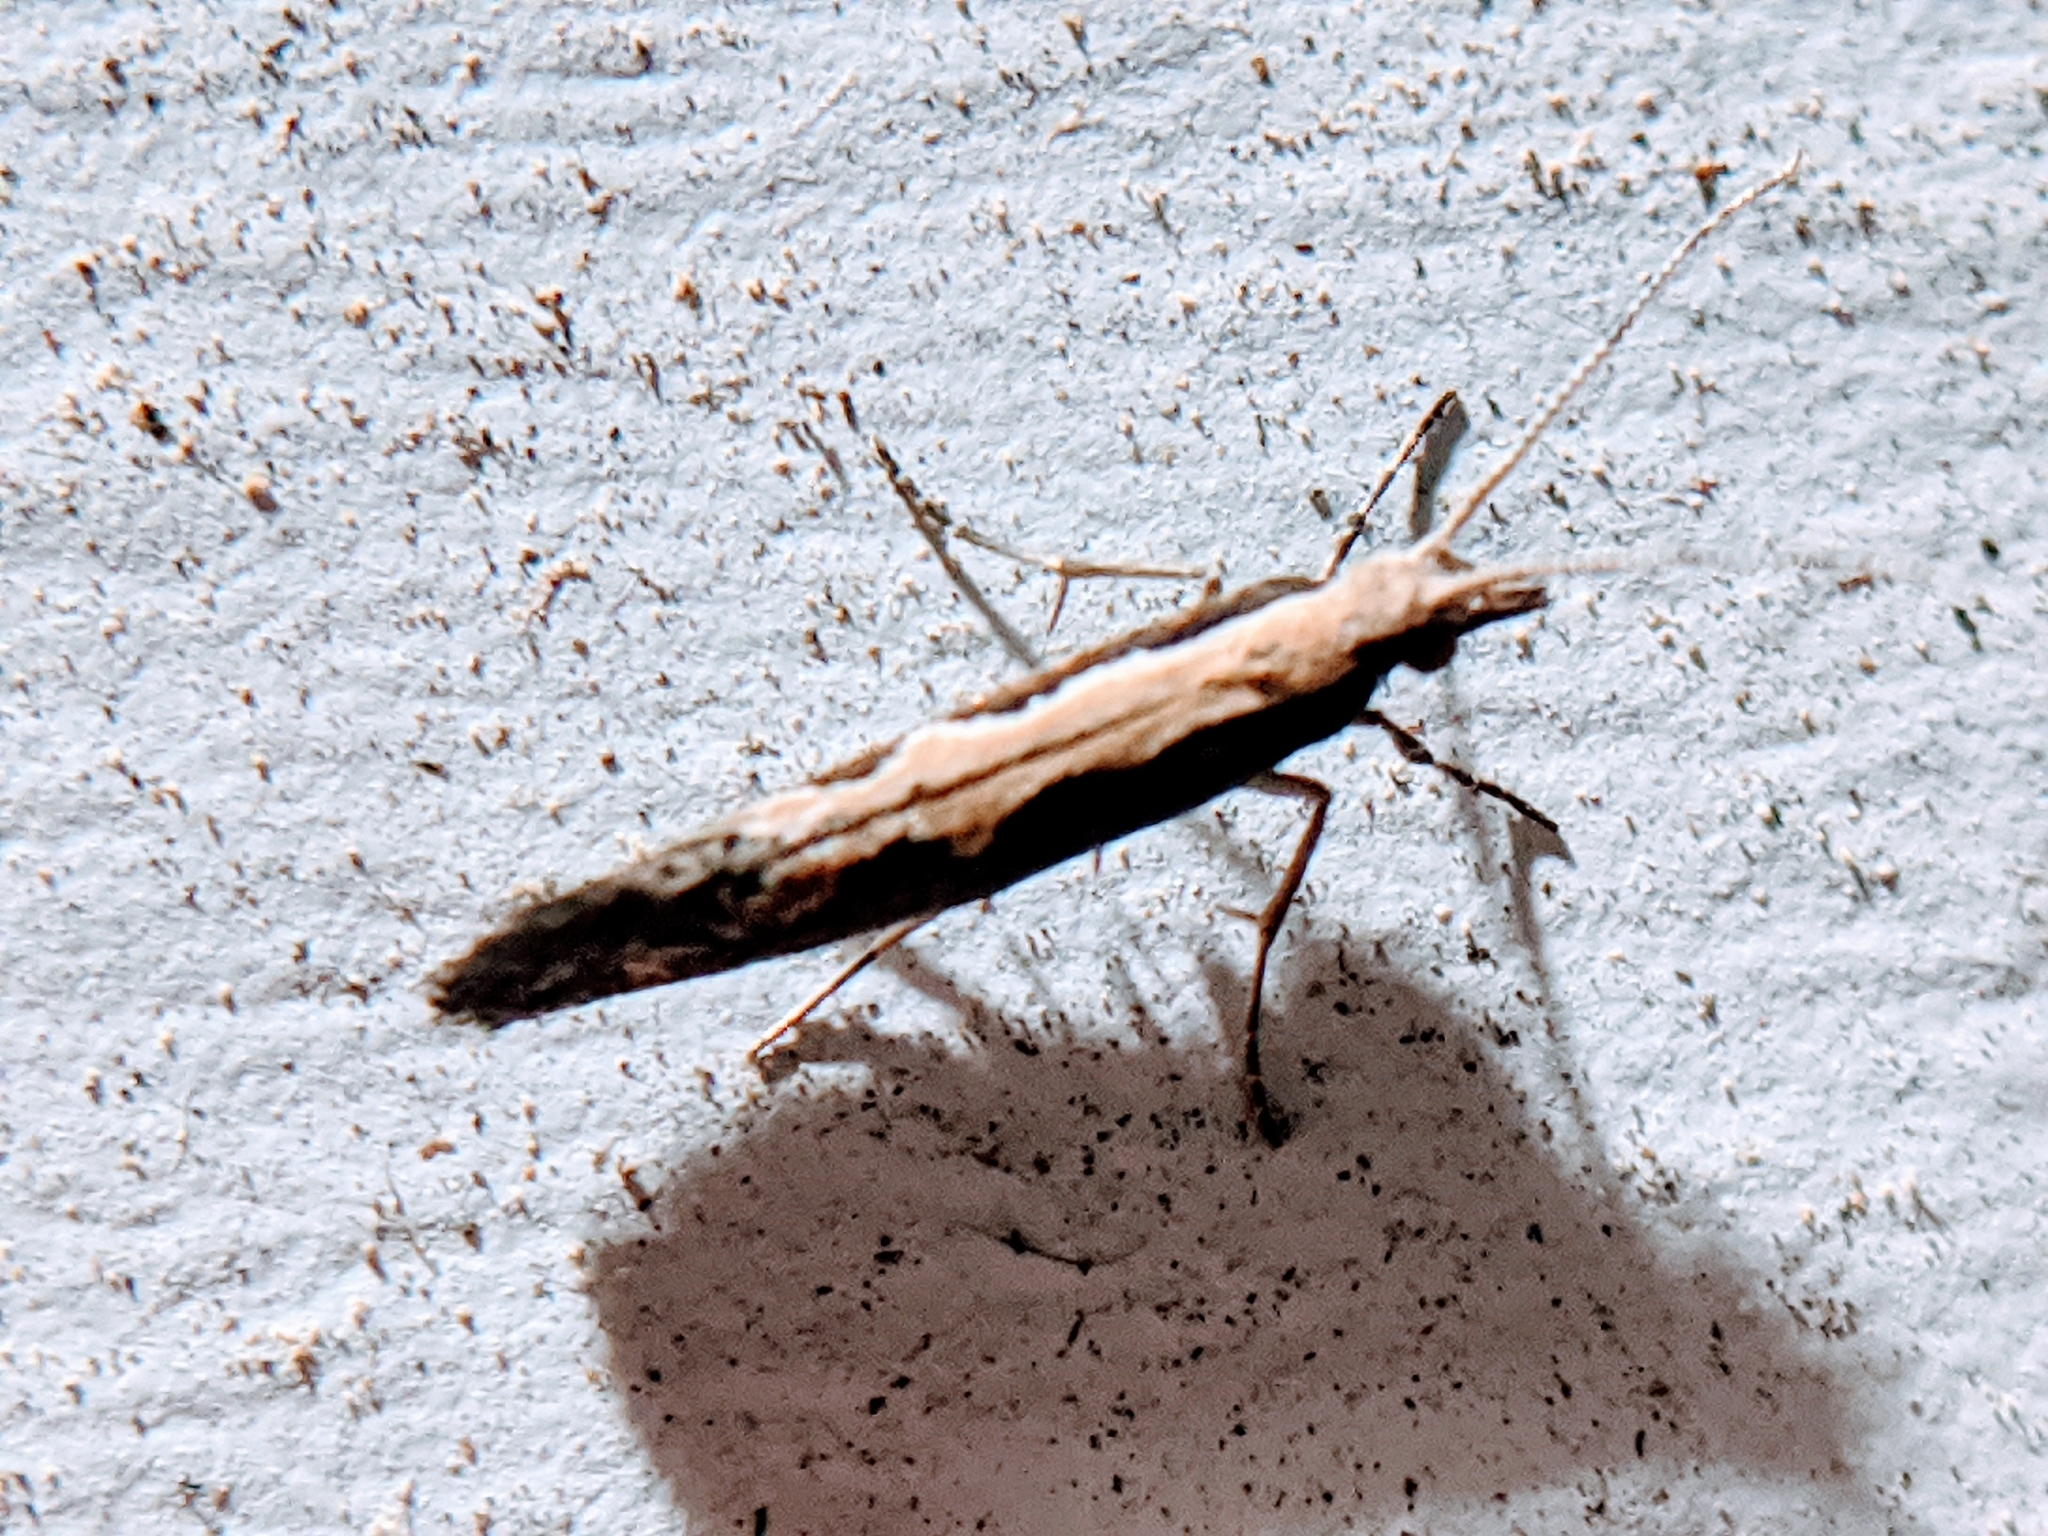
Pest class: diamondback_moth